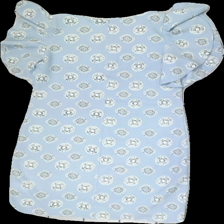
View: back
Type: Dress
Category: Ladies
Brand: Not in the list
Brand text on label: Dry lake
Colors: Blue
Material: 100% Polyester
Pattern: Other
Cut: Tight
Size: XS
Price range: 50-100
Recommended usage: Reuse
Description: Floral dress with pattern